Thomas Brassey, 1st Earl Brassey

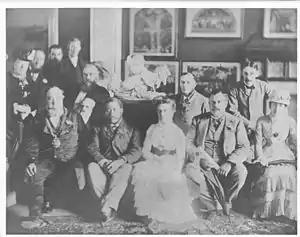
Lord Brassey and his wife entertaining King Kalākaua during his tour around the world, 1881.

Thomas Brassey, 1st Earl Brassey (11 February 1836 – 23 February 1918), was a British Liberal Party politician, governor of the Colony of Victoria and founder of "The Naval Annual".